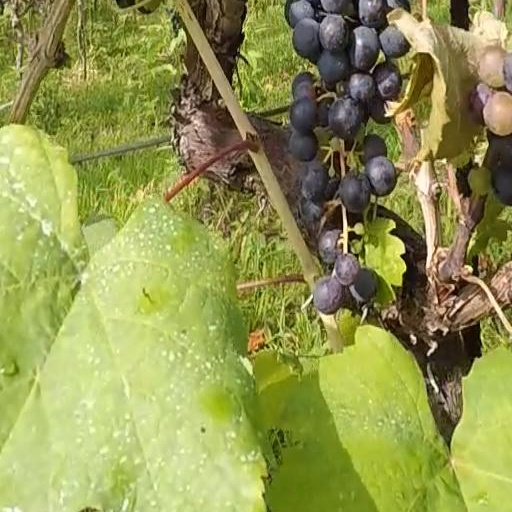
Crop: grape